List of Bermuda ODI cricketers

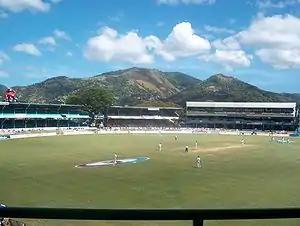
Bermuda recorded the largest margin of defeat in a World Cup match against India at Queen's Park Oval (pictured), losing by 257 runs in the 2007 World Cup.

From their first match in 2006 to their final match in 2009, 37 players represented the Bermuda cricket team in One Day Internationals (ODIs). A One Day International is an international cricket match between two representative teams, each having ODI status, as determined by the International Cricket Council (ICC). An ODI differs from Test matches in that the number of overs per team is limited, and that each team has only one innings.